Floor hockey

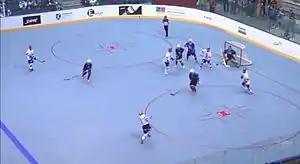
Ball hockey event

Ball hockey is an indoor game using a lightweight ball. Outdoor variants exist such as street hockey and dek hockey.